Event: Nepal Earthquake
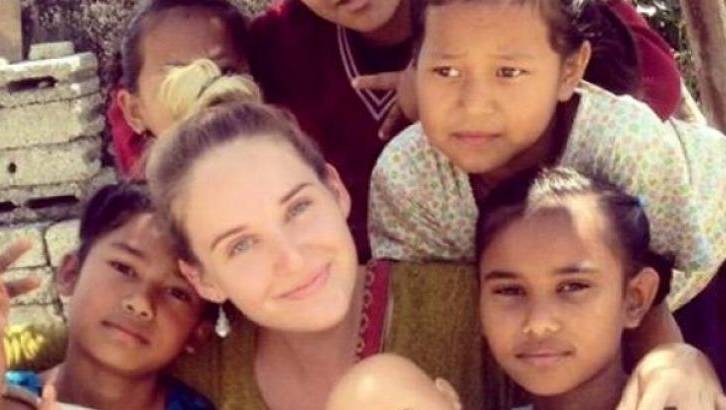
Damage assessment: no_damage